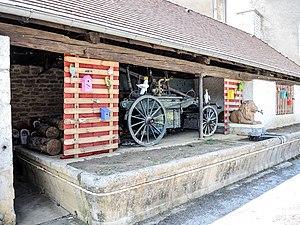
Ancienne fontaine-lavoir du lion. Derrière, l'ancienne pompe à incendie de la commune de Saint-Juan. Doubs